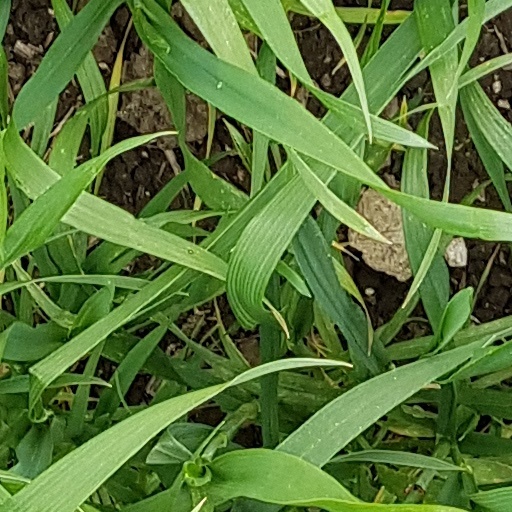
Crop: wheat